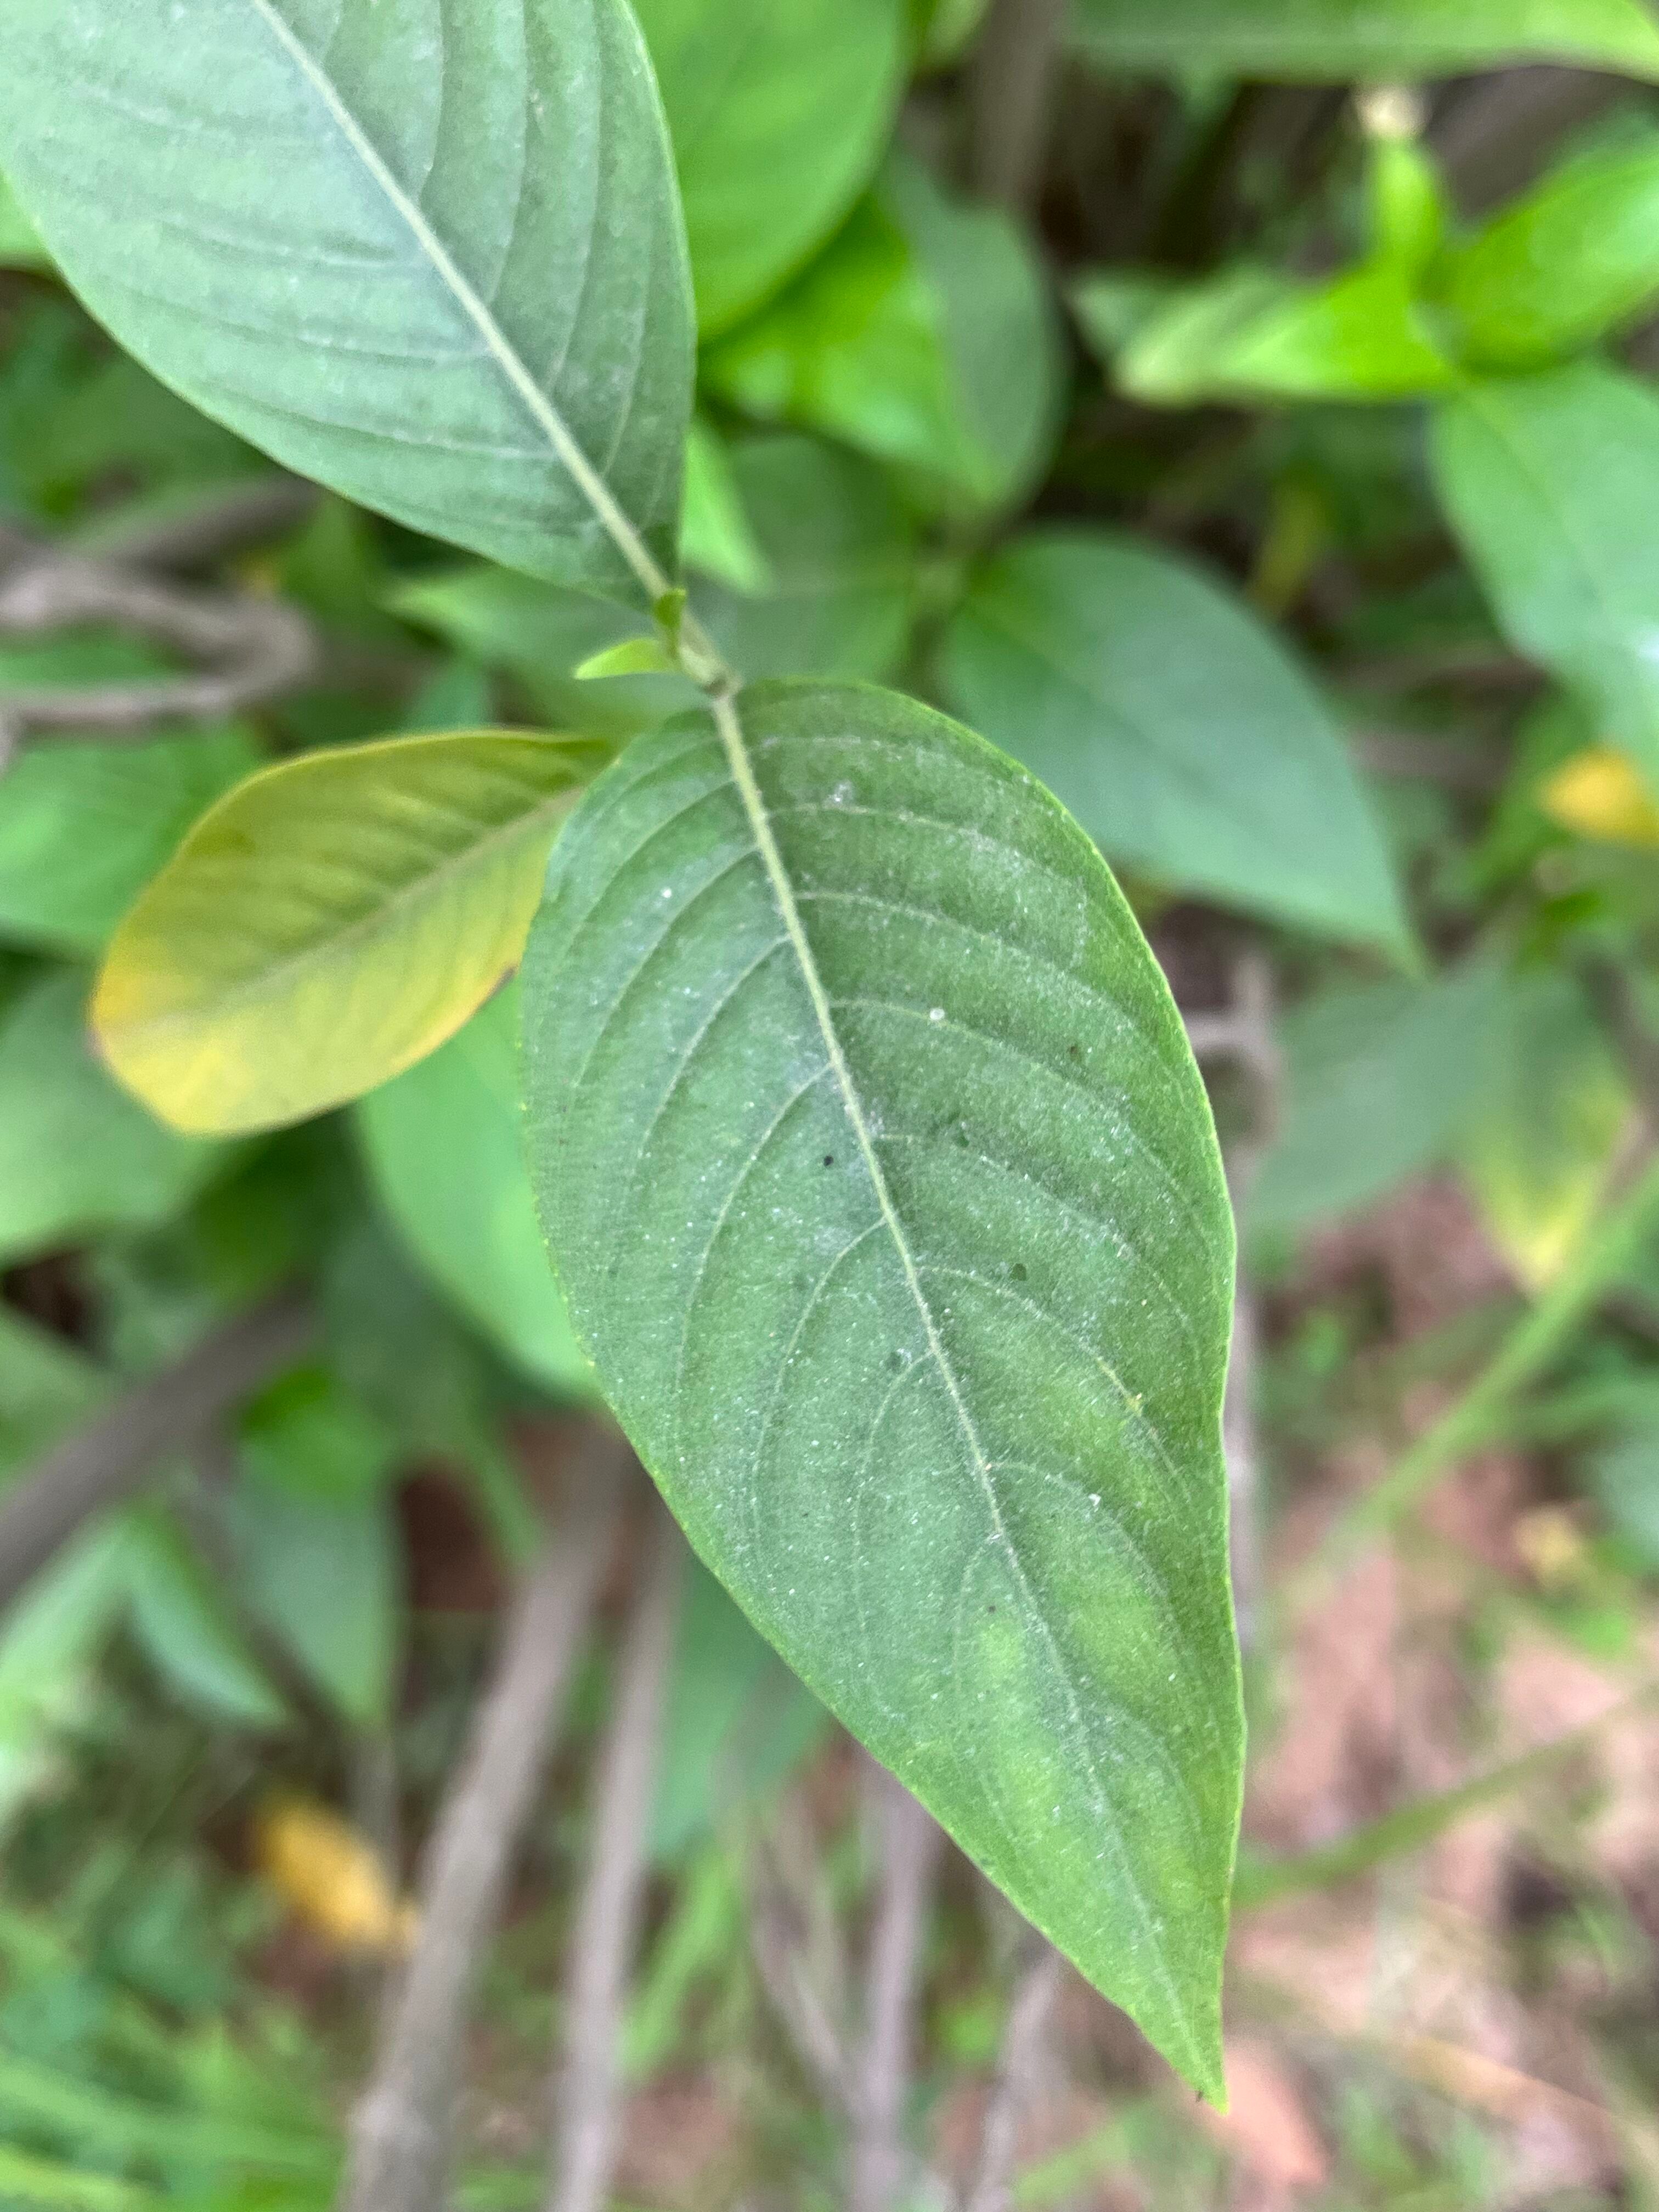
Plant species: justicia-adhatoda